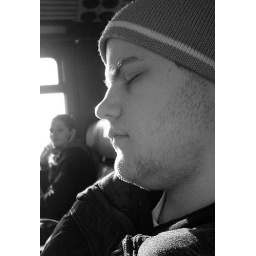
Interested girl in the train